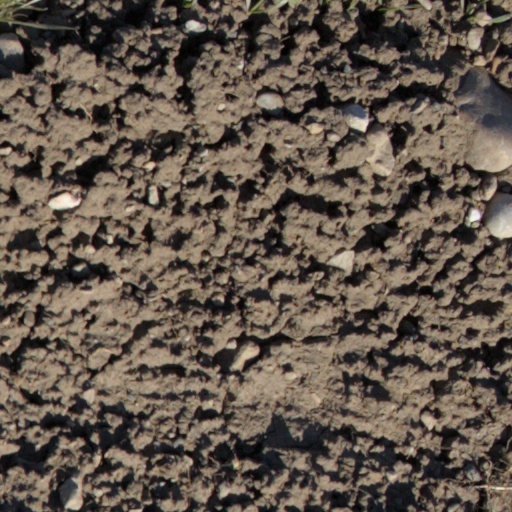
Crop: wheat